Jonathan Handel

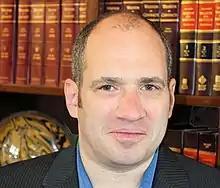
Jonathan Handel

Handel is an expert on entertainment labor, having reported extensively on the WGA, SAG-AFTRA, DGA, IATSE and other unions. He has previously served as outside Special Counsel to SAG-AFTRA, and on the legal staff of the WGA.